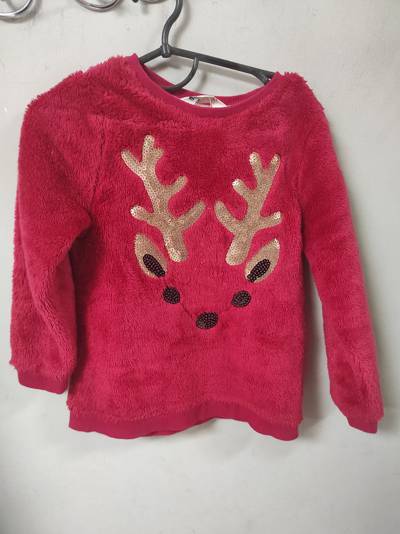
Waste category: clothes